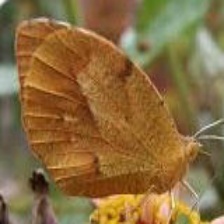
Species: SLEEPY ORANGE
Butterfly family (ImageNet category): sulphur_butterfly